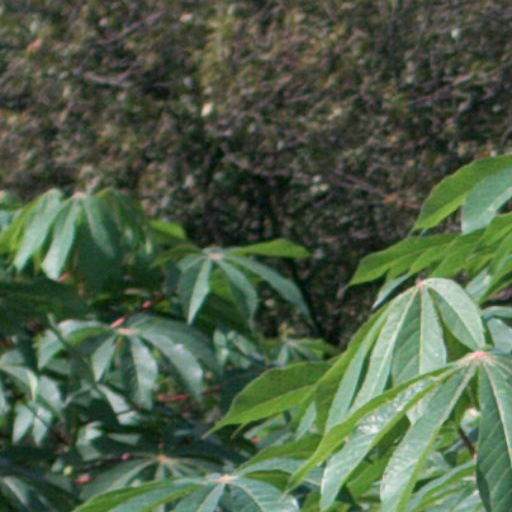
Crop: cassava